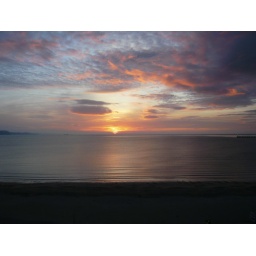
And dawn from my hotel window looking over Weymouth Bay. Irritating lamp post cloned out.